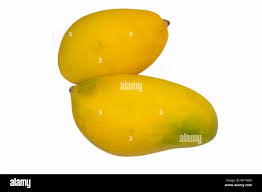
Label: Mango